Weill Cornell Graduate School of Medical Sciences

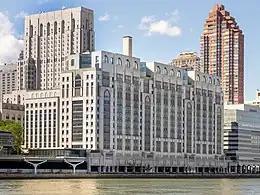
Weill Medical Center

The Weill Cornell Graduate School of Medical Sciences (WCGS; originally the Cornell University Graduate School of Medical Sciences) is the graduate school for biomedical science of Cornell University, located in Manhattan, New York City.